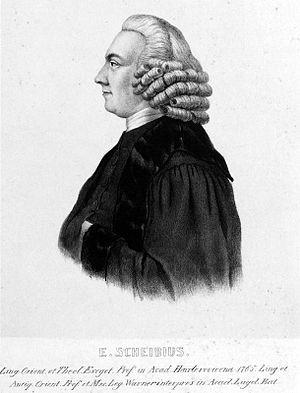
Everard Scheid ou Scheidius est un théologien, philologue et orientaliste néerlandais.